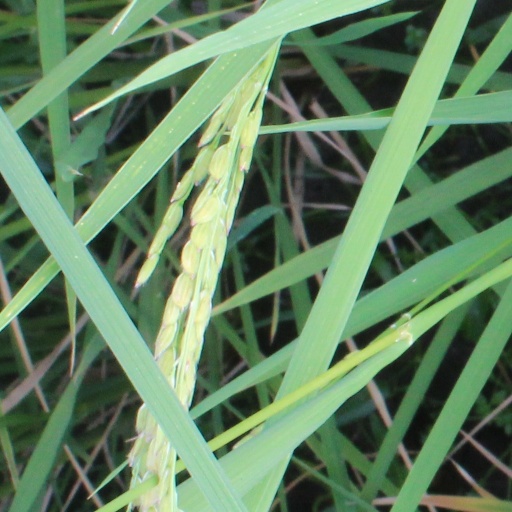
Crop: rice